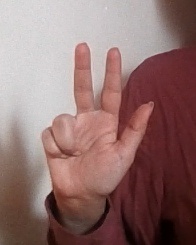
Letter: al